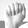
ASL letter: A